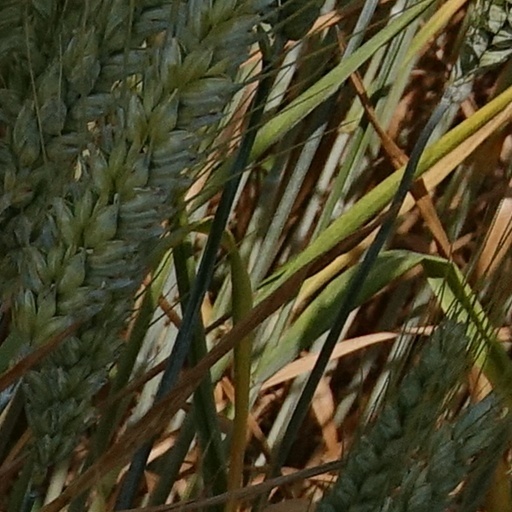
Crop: wheat